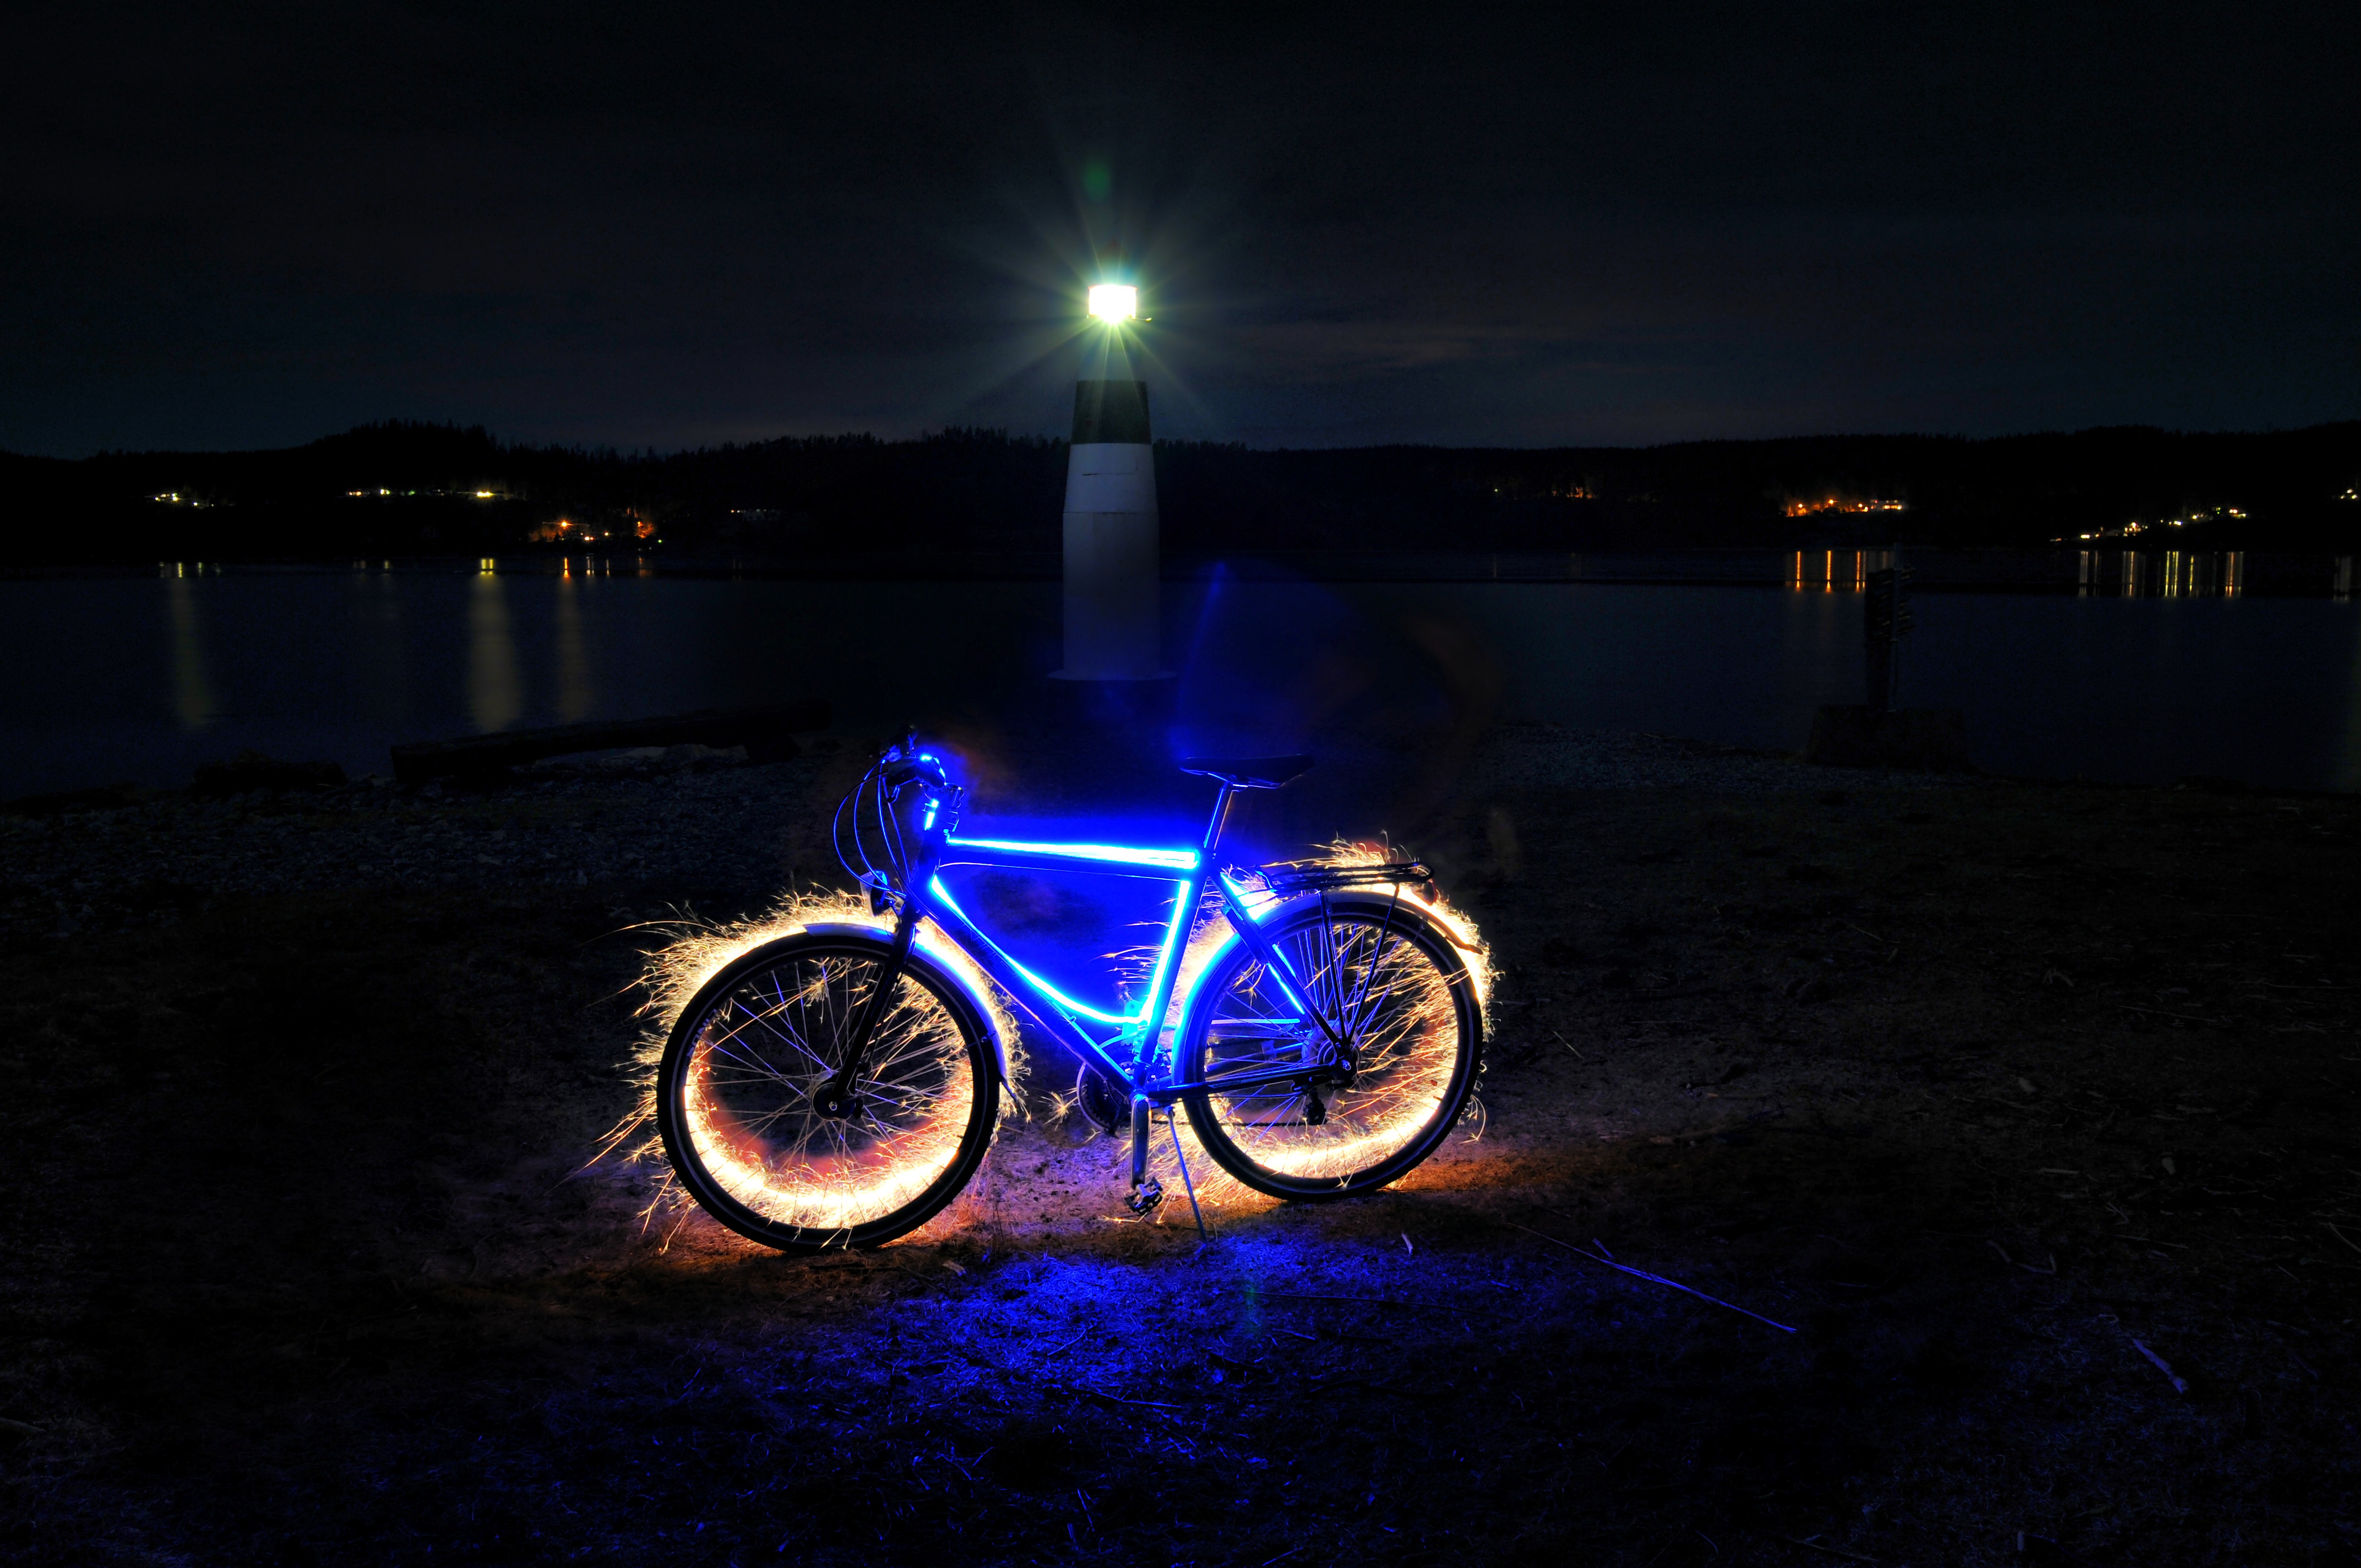
light, night, sparkler, evening, reflection, darkness, blue, lighting, cycle, hdr, sparklers, shape